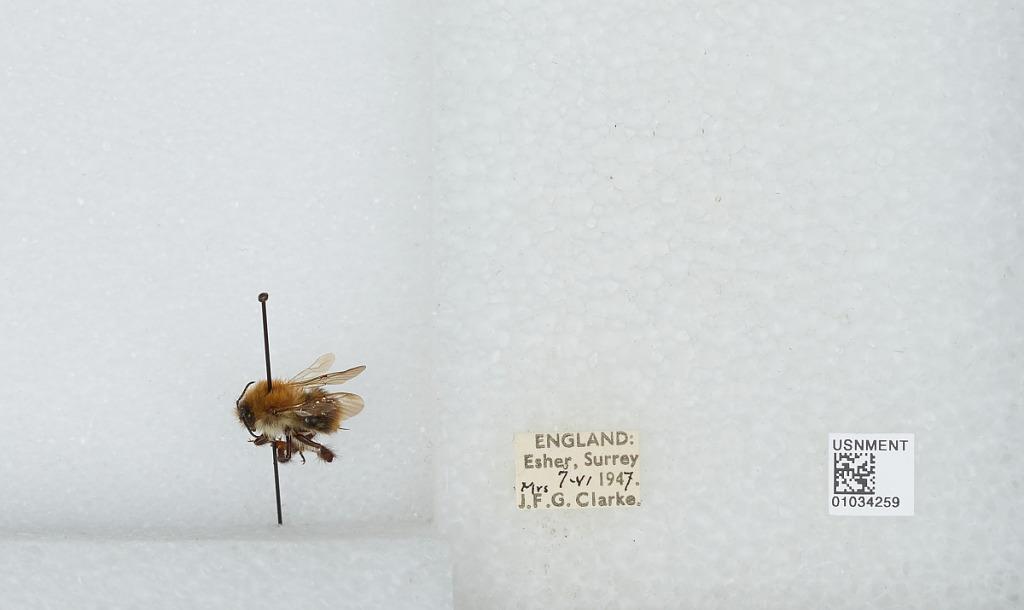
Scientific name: Bombus (Thoracobombus) pascuorum (Scopoli)
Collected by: J. Clarke
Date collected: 1947-6-7
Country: United Kingdom
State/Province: England
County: Surrey
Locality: Esher
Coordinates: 51.3691, -0.365